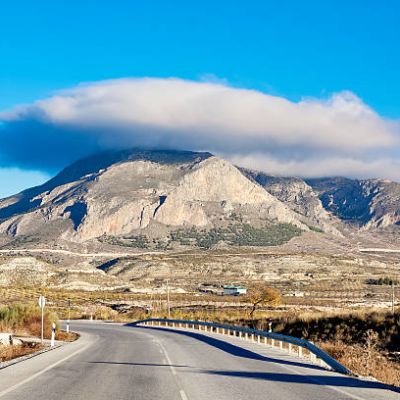
Cloud type: Altocumulus (Ac)